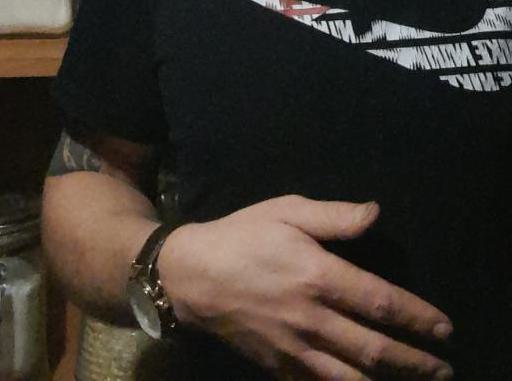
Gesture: no_gesture